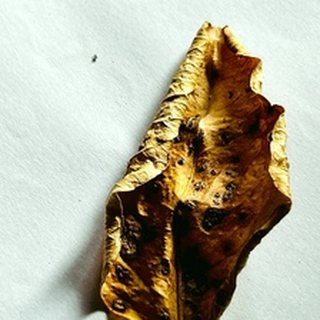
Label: lemon_dry_leaf